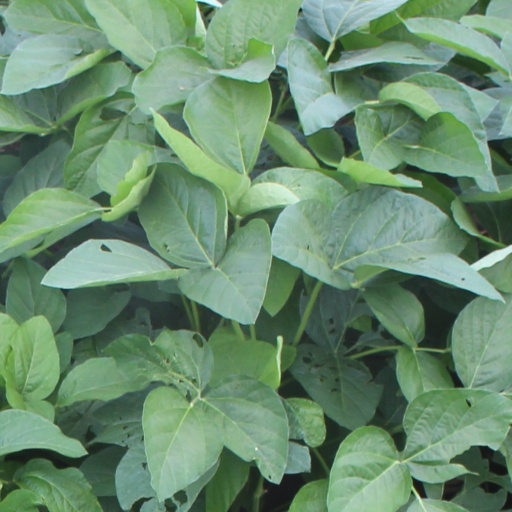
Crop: soybean